WrestleMania Backlash (2021)

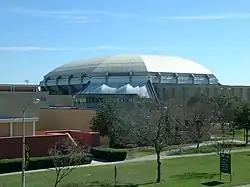
The event was held at the Yuengling Center in Tampa, Florida.

As a result of the COVID-19 pandemic that began affecting the industry in mid-March 2020, WWE had to present the majority of its programming from a behind closed doors set. Initially, Raw and SmackDown's television shows and pay-pew-views were done at the WWE Performance Center in Orlando, Florida. A limited number of Performance Center trainees and friends and family members of the wrestlers were later utilized to serve as the live audience. In late August, these programs were moved to a bio-secure bubble called the WWE ThunderDome. The select live audience was no longer utilized as the bubble allowed fans to attend the events virtually for free and be seen on the nearly 1,000 LED boards within the arena. Additionally, the ThunderDome utilized various special effects to further enhance wrestlers' entrances, and arena audio was mixed with that of the chants from the virtual fans. After being hosted at Orlando's Amway Center, the ThunderDome was relocated to Tropicana Field in St. Petersburg, Florida in December.